US Senate career of Strom Thurmond

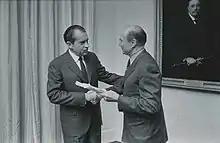
Thurmond with President Richard Nixon in 1969

Thanks to his close relationship with the Nixon administration, Thurmond was able to deliver a great deal of federal money, appointments and projects to his state. With a like-minded president in the White House, Thurmond became a very effective power broker in Washington. His staffers said his goal was to be South Carolina's "indispensable man" in Washington, D.C.